Eduard Bendemann

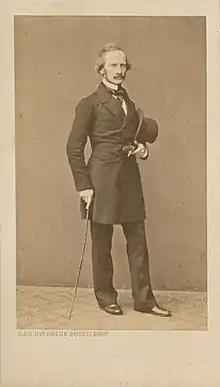
Eduard Bendemann by G. & A. Overbeck (firm)

Bendemann was born in Berlin. His father, Anton Heinrich Bendemann, was a Jewish banker. His mother, Fanny Eleonore Bendemann "née" von Halle, was a daughter of the Jewish banker Joel Samuel von Halle. His father monitored his education closely and it would have naturally led him to some sort of technical occupation, but his talent and propensity towards art resulted in his being allowed to pursue other interests. After he completed elementary school, he enrolled in the Wilhelm von Schadow's school in Düsseldorf. In 1828 he painted a portrait of his grandmother which attracted some attention. In 1830 he went on a school trip to Italy where he remained for a year.